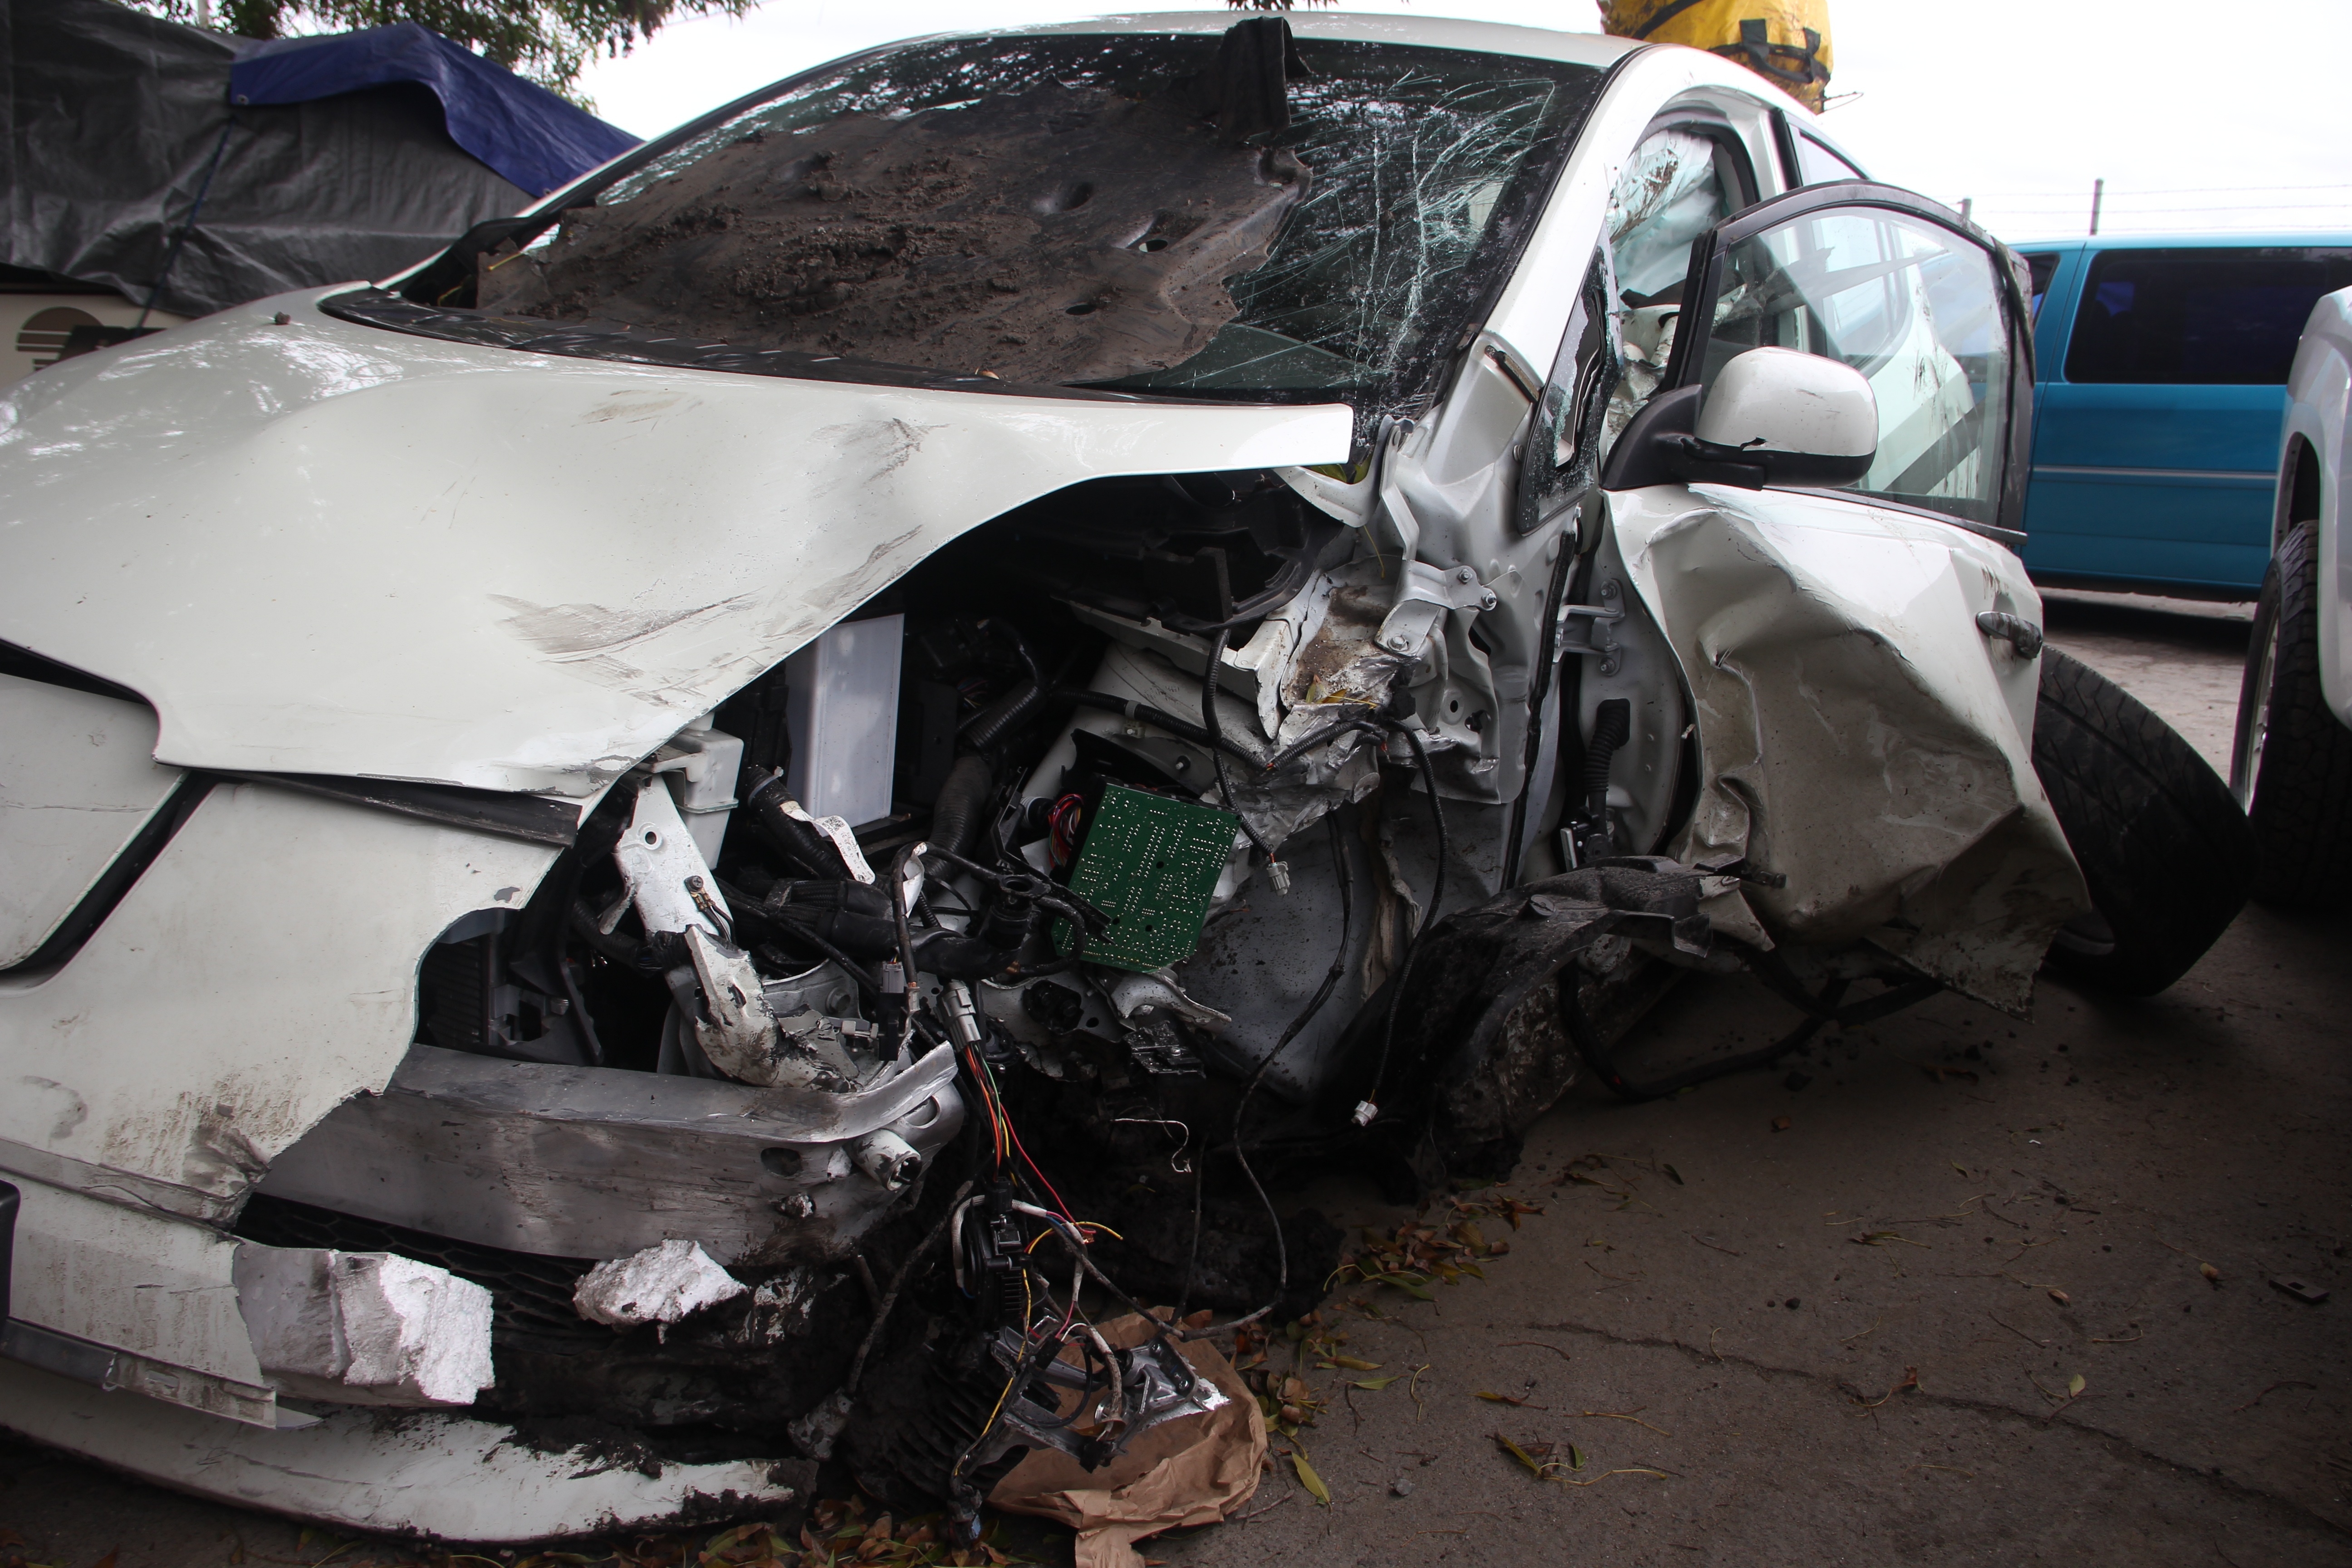
car, automobile, vehicle, crash, motor vehicle, collision, event, accident, damage, car accident, automotive exterior, family car, dirt track racing, traffic collision